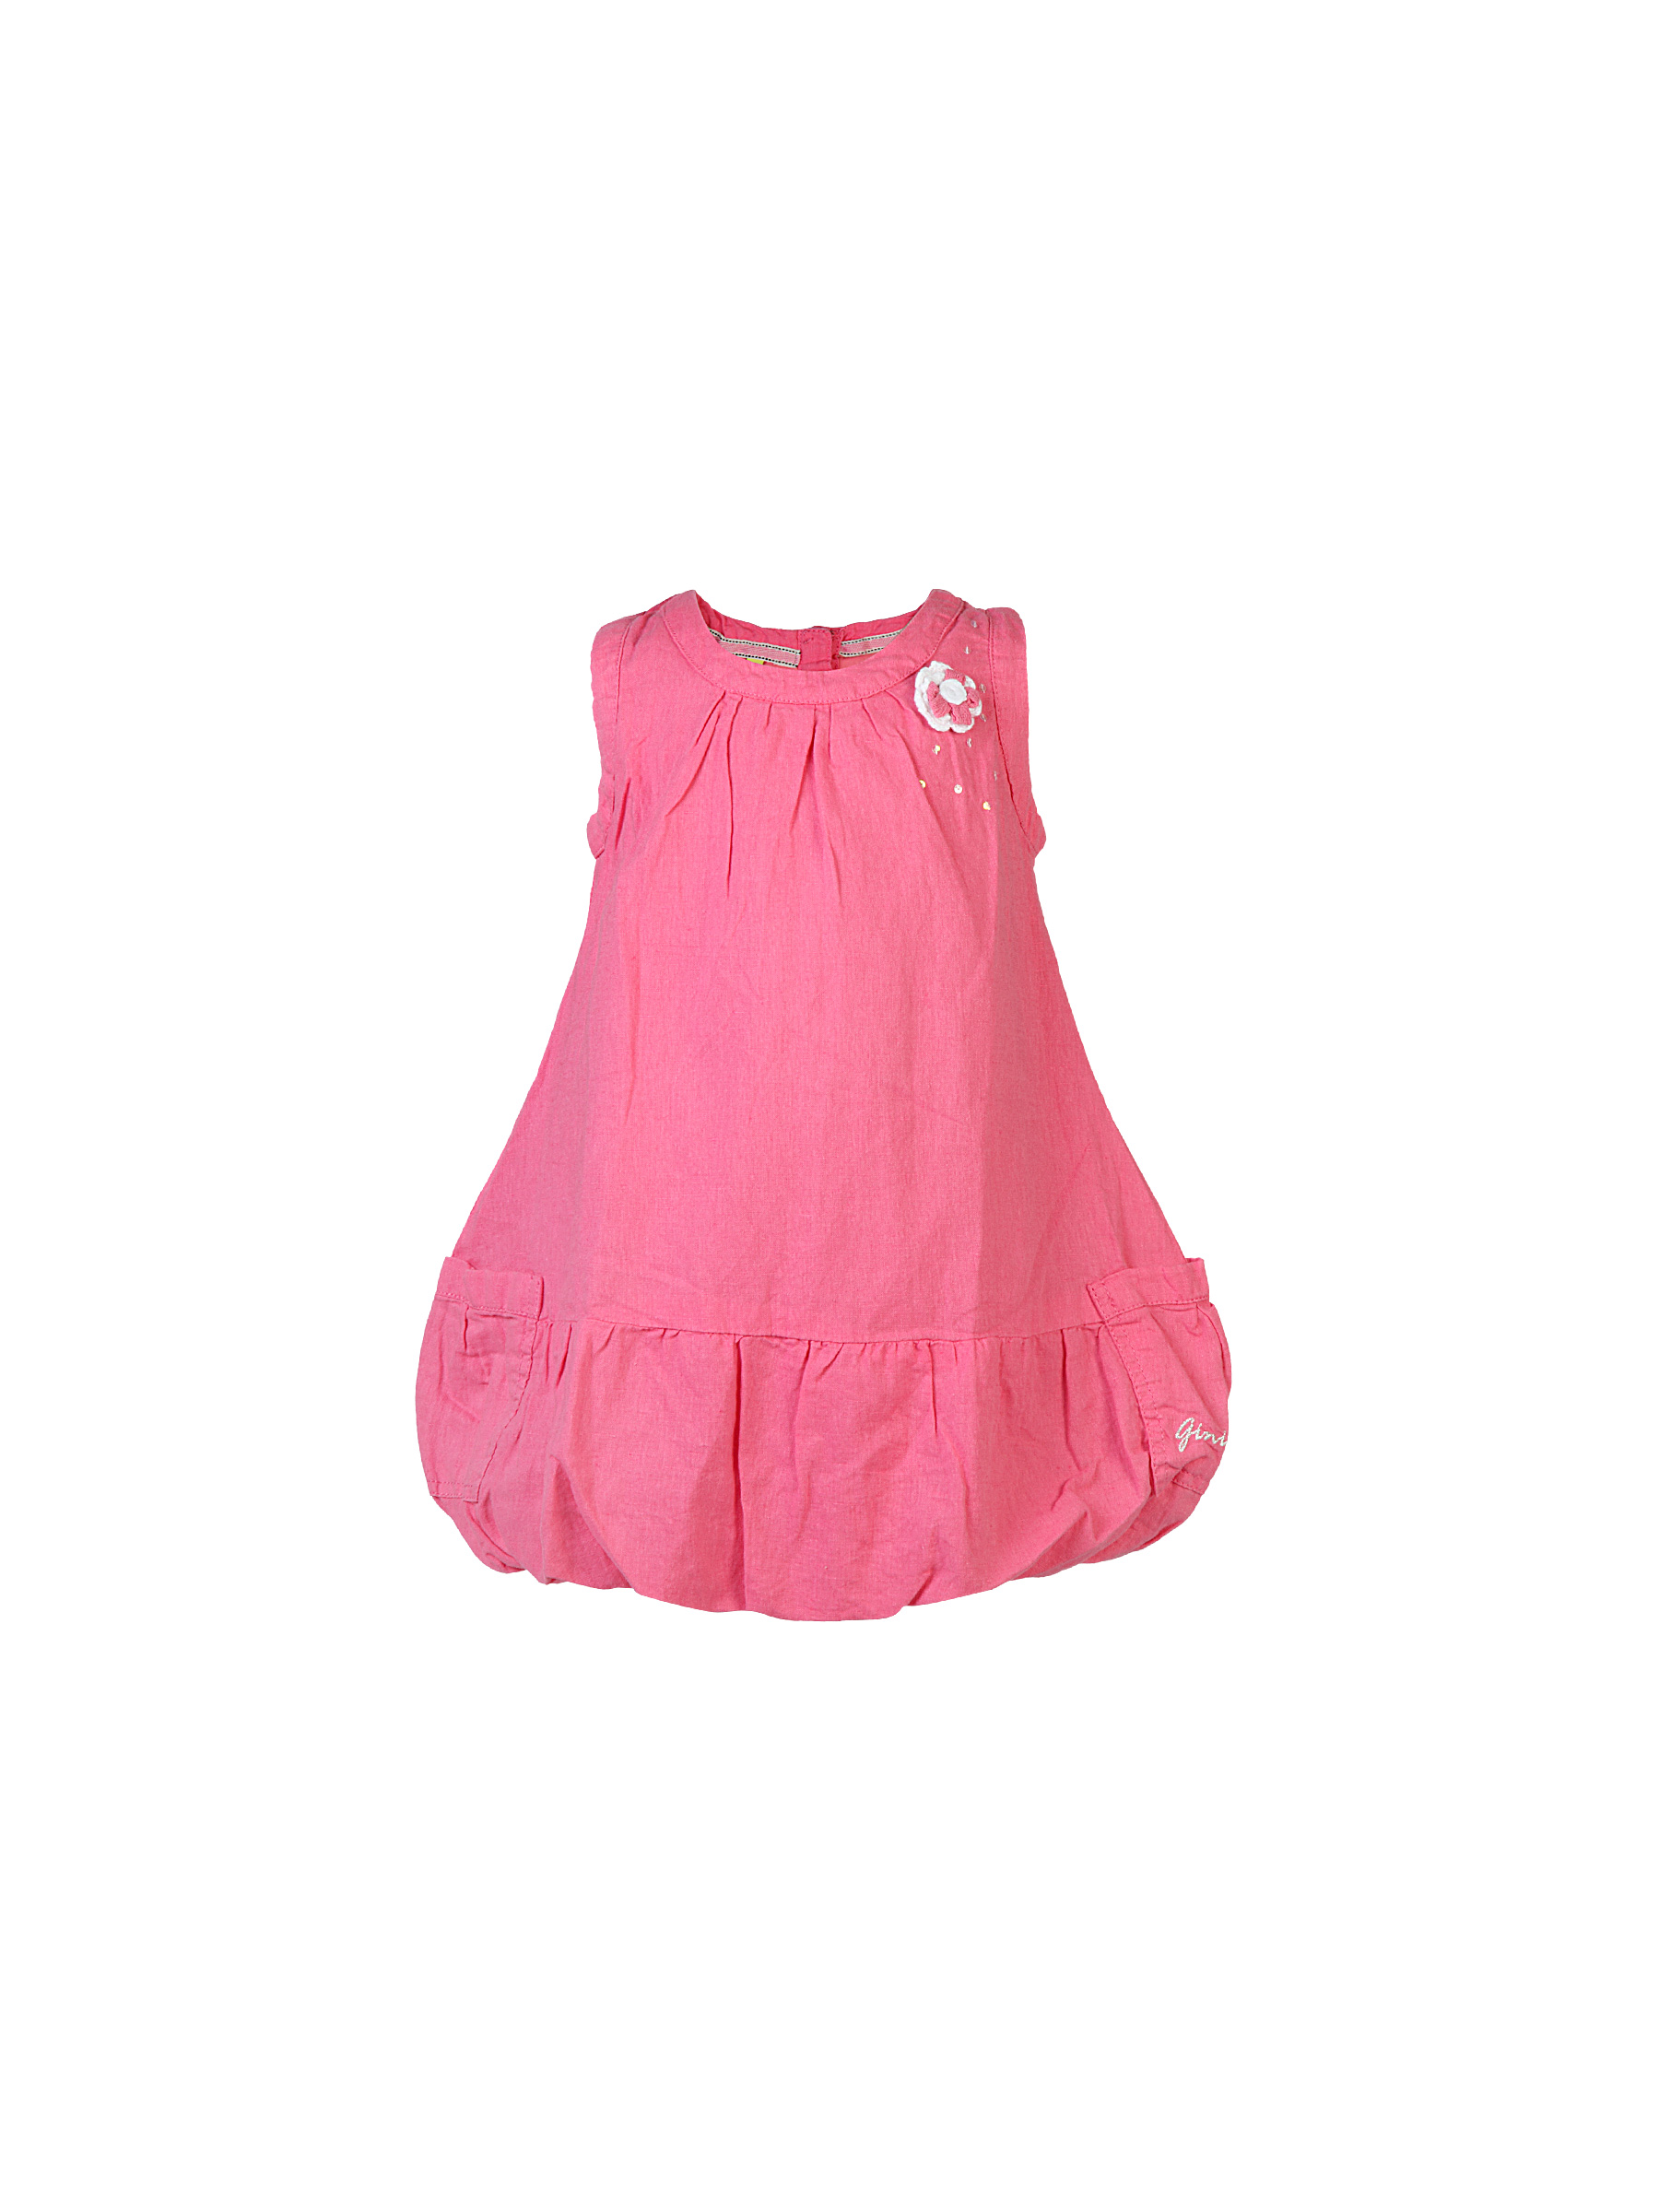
Gini and Jony Kids Girls Solid Pink Dresses
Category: Apparel / Dress / Dresses
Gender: Women
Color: Pink
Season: Fall 2011
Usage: Casual